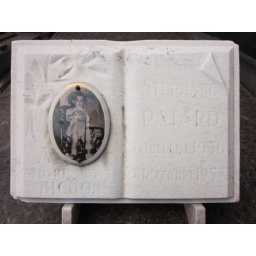
Ceramic photograph and book plaque for a small girl who died in 1957